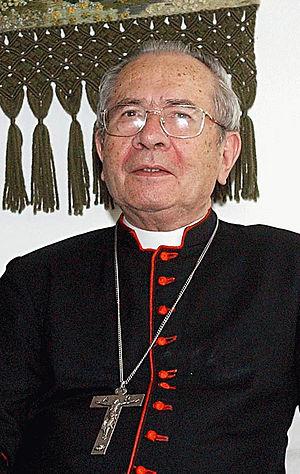
José Freire Falcão, né le 23 octobre 1925 à Ererê au Brésil, est un cardinal brésilien, archevêque émérite de Brasilia depuis 2004.